Catalogue of Women

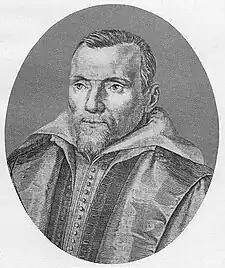
Daniel Heinsius, editor of the first modern collection of the Hesiodic fragments

Modern scholars have not shared the confidence of their Hellenistic counterparts, and today the "Catalogue" is generally considered to be a post-Hesiodic composition. Since Hesiod is supposed to have lived around the turn of the seventh century BCE, the Cyrene-Ehoie alone could guarantee that the poem was not his.